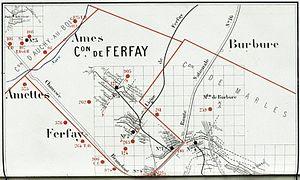
État des travaux de la Compagnie des mines de Ferfay vers 1880.
La Compagnie des mines de Ferfay est une compagnie minière qui a exploité la houille dans le bassin minier du Nord-Pas-de-Calais, dans les communes d'Auchel, Ferfay, puis Cauchy-à-la-Tour. Fondée le 8 juin 1852, elle effectue plusieurs sondages à Ecquedecques, Ames et Ferfay. Elle ouvre la fosse nᵒ 1 ou Montebello en 1853, et fait le 23 juillet 1853 une demande de concession. Celle-ci est acceptée le 29 décembre 1855 et porte sur 928 hectares, les concessions de Auchy-au-Bois, Marles et Bruay sont instituées en même temps. La fosse nᵒ 1, située près des limites avec la concession de Marles, a un champ d'extraction limité.